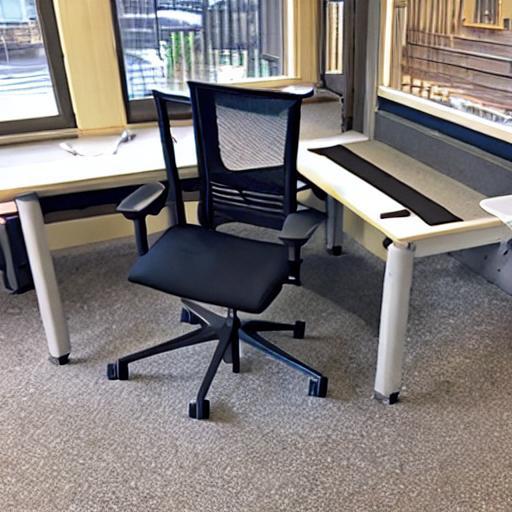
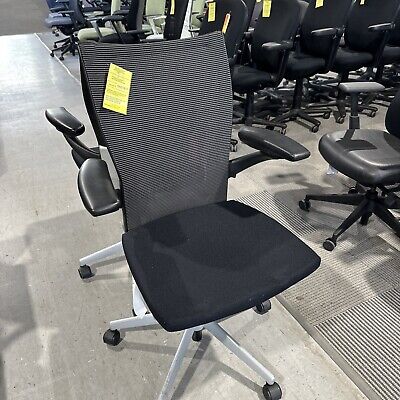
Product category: items_chair
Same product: no